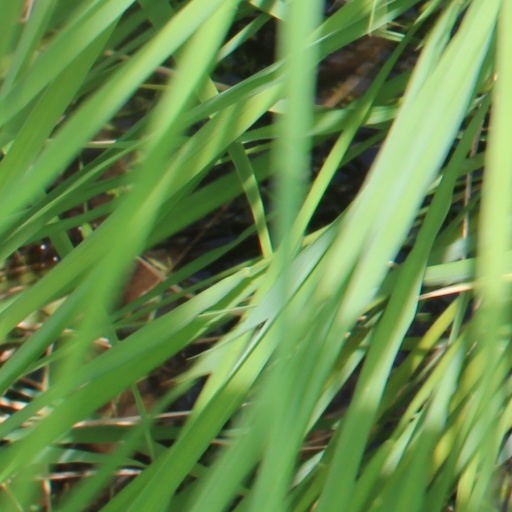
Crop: rice